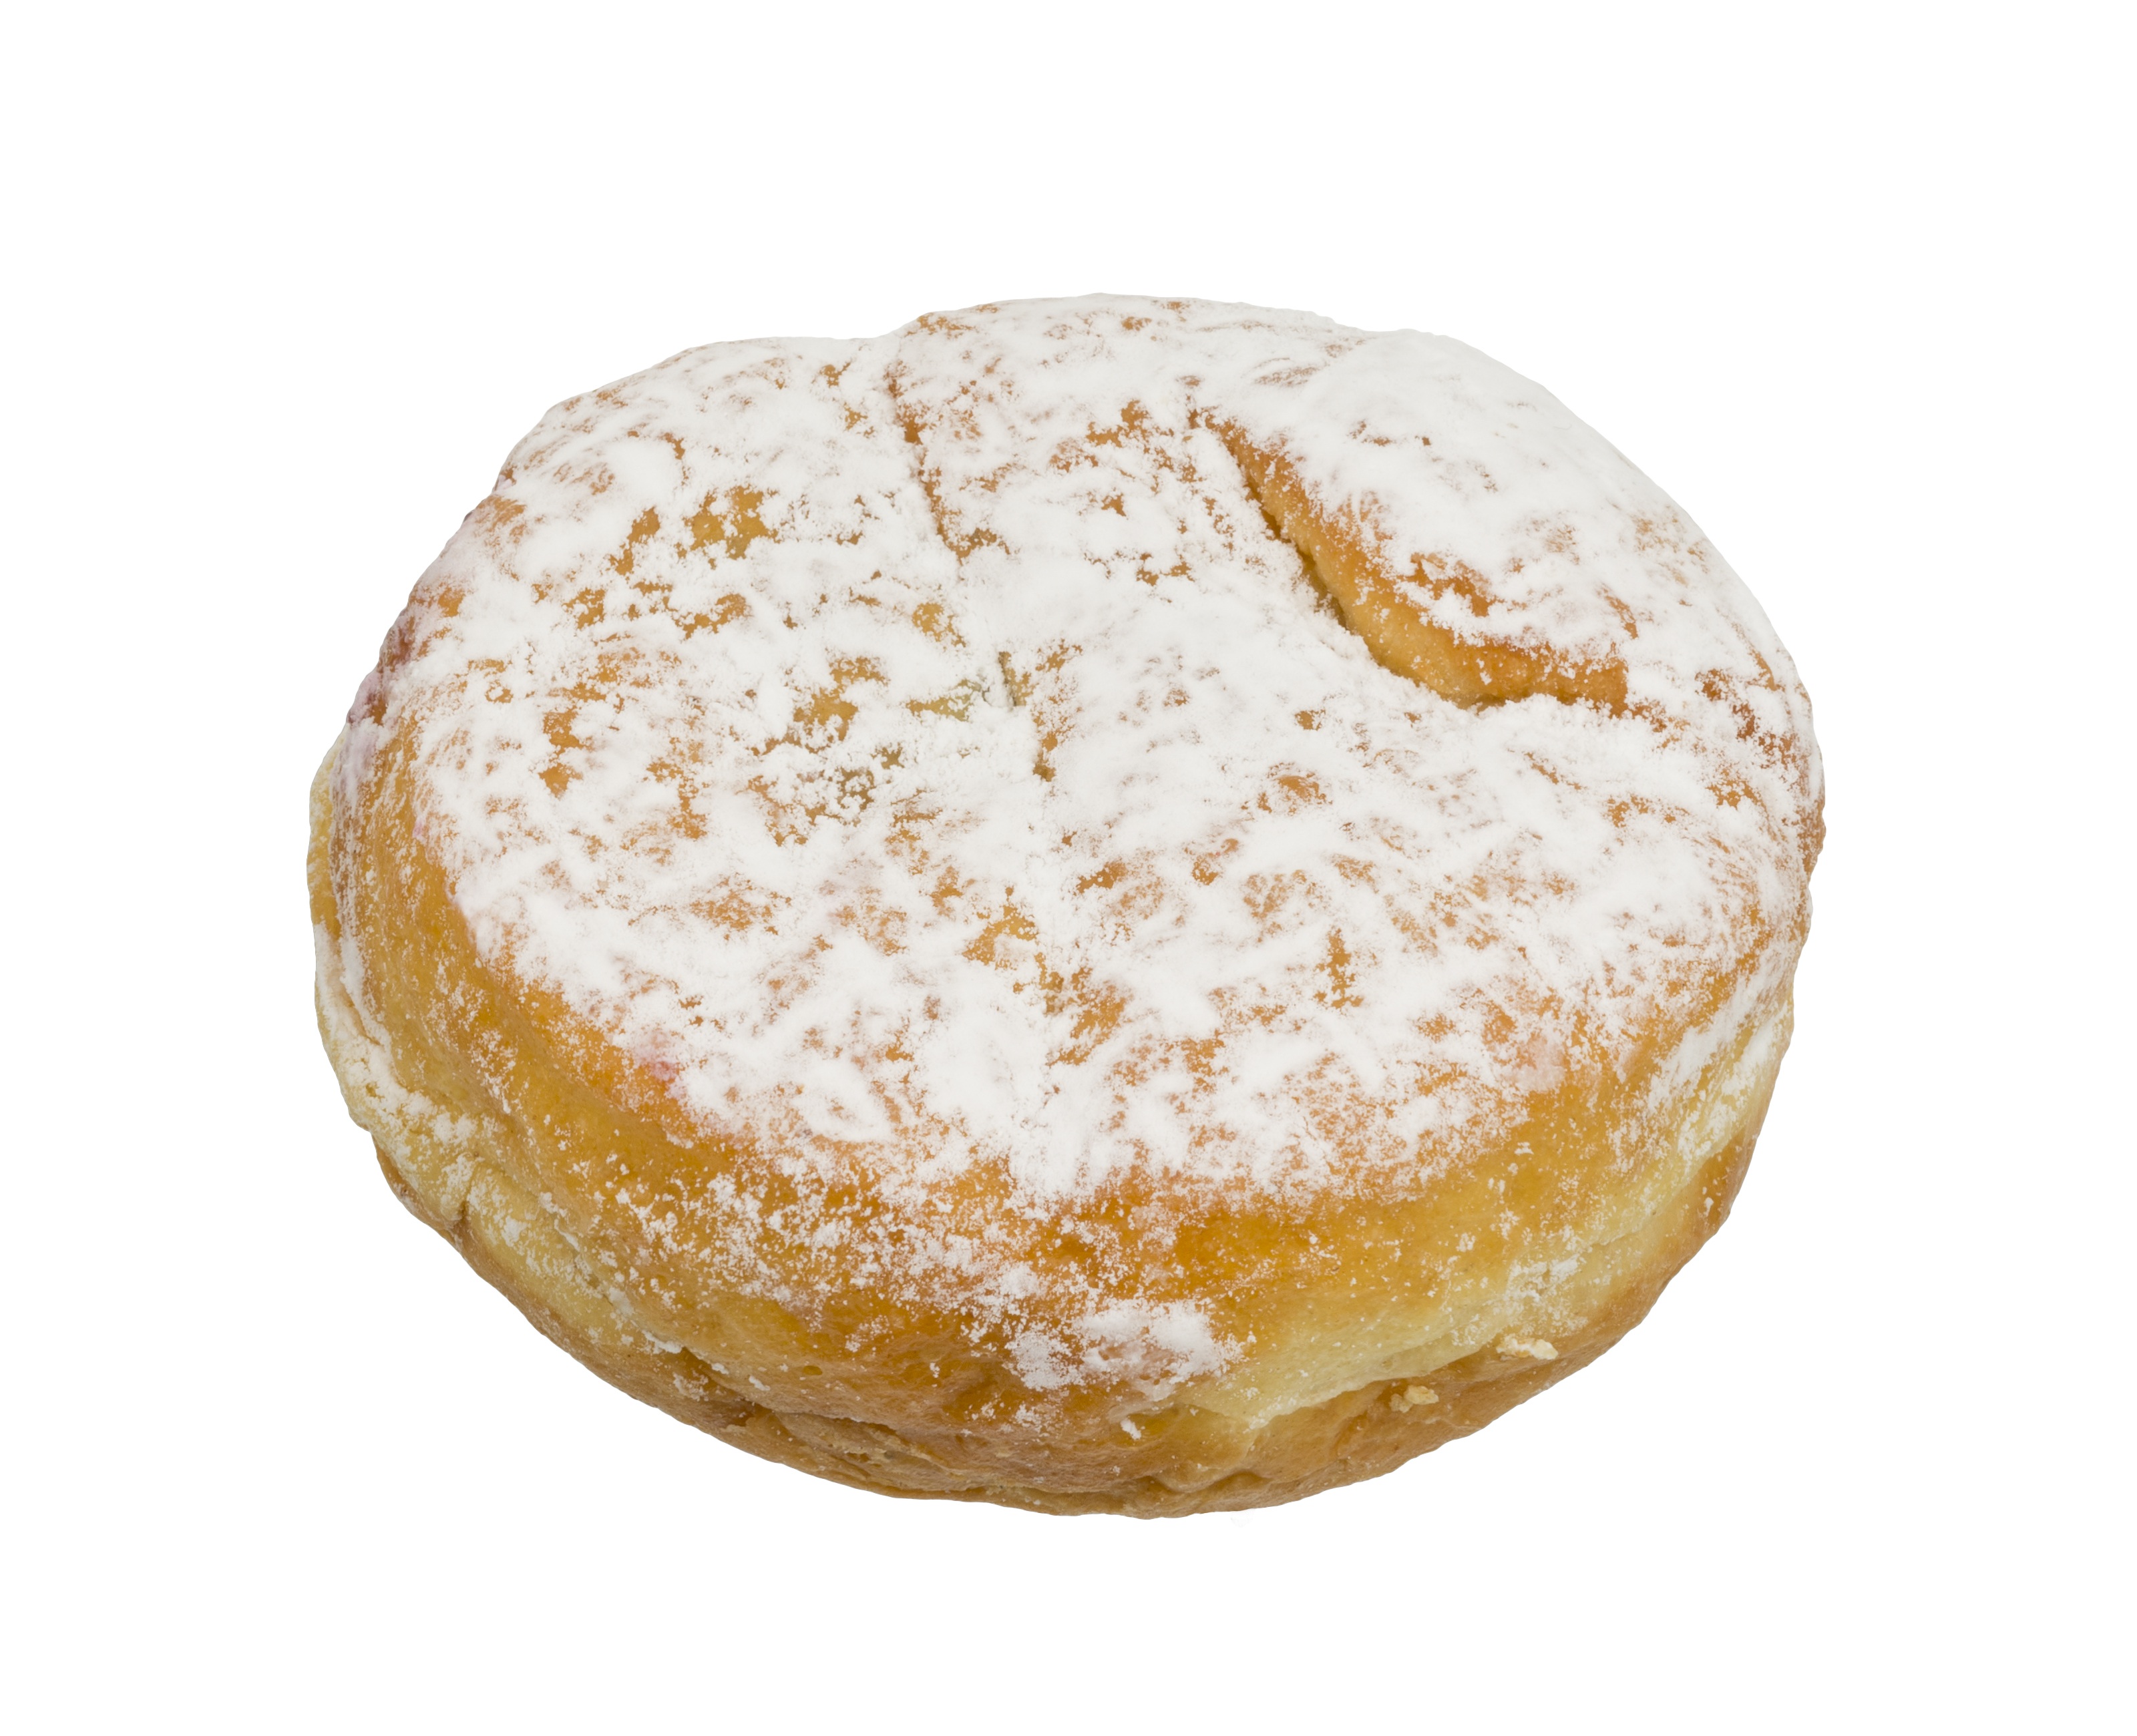
raspberry, sweet, food, dessert, cuisine, delicious, cake, bread, pastry, bakery, donut, powdered sugar, fat, sugar, ciabatta, diet, filled, baked goods, unhealthy, anpan, danish pastry, powdered, p czki, sliced bread, peter pan